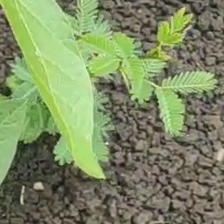
Weed species: Dwarf_cassia_(Chamaecrista pumila)